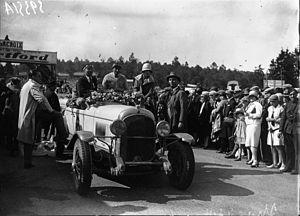
Marcel Mongin, né en 1892 et décédé le 12 mai 1972 à Saint Pierre à 80 ans, est un pilote automobile de course français, essentiellement en endurance mais aussi en Grand Prix.